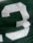
Number: 3